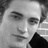
Emotion: neutral